Elaine Williams

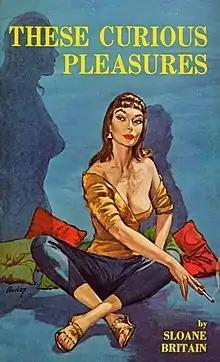
Cover of "These Curious Pleasures" by Sloane Britain - Illustration by Paul Rader - 1961

Williams became one of the first editors at Midwood Books in 1959. Along with editing for Midwood, Williams was asked to author her own lesbian pulp books.